Chandrakona

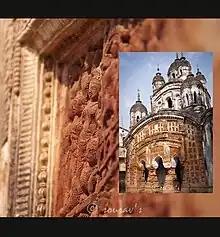
Navaratna temple of Mitrasenpur

Like its more famous neighbour Bishnupur, Chandrakona may also be termed a temple town. Its temples display the blending of several architectural styles - the Rekha-Deul, the char-chala and at-chala styles of Bengal, and so on. Some of them, like the one at Mitrasenpur, are decorated with excellent terracotta plates depicting events from the Mahabharata and the Avatars of Vishnu. The "pancharatna" temple of Malleswar is also a grand structure. But most of these temples have become dilapidated, and hardly any effort is being made to preserve these heritage structures. In addition to the temples, there are three "Asthal"s i.e. monastic establishments of the Sri Vaishnava Ramanuja sampradaya hailing from the spiritual lineage of the Ahobila Mutt.